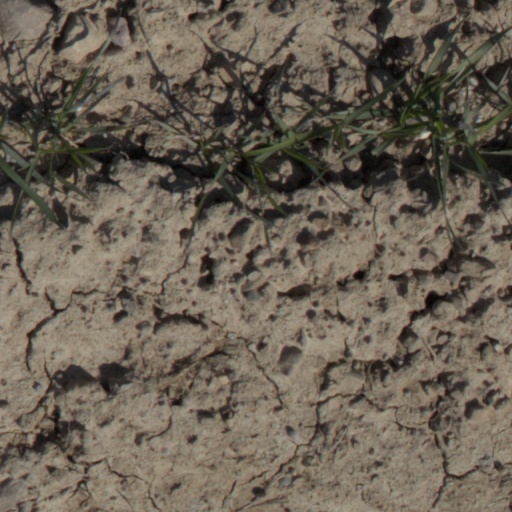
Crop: wheat